2024 Venezuelan political crisis

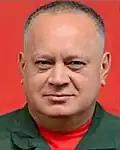
Diosdado Cabello in 2019

María Corina Machado and Edmundo González rejected the results from the CNE and claimed victory.